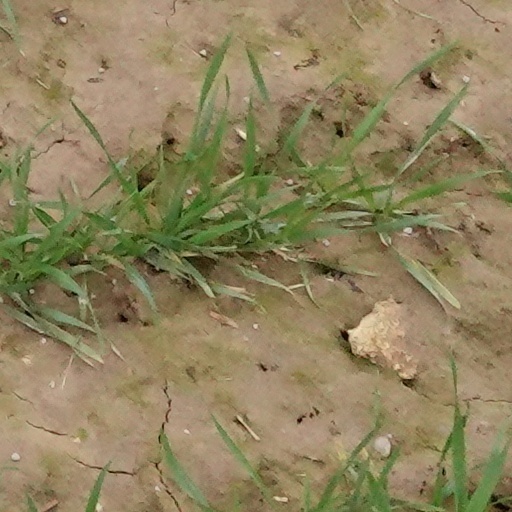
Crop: wheat